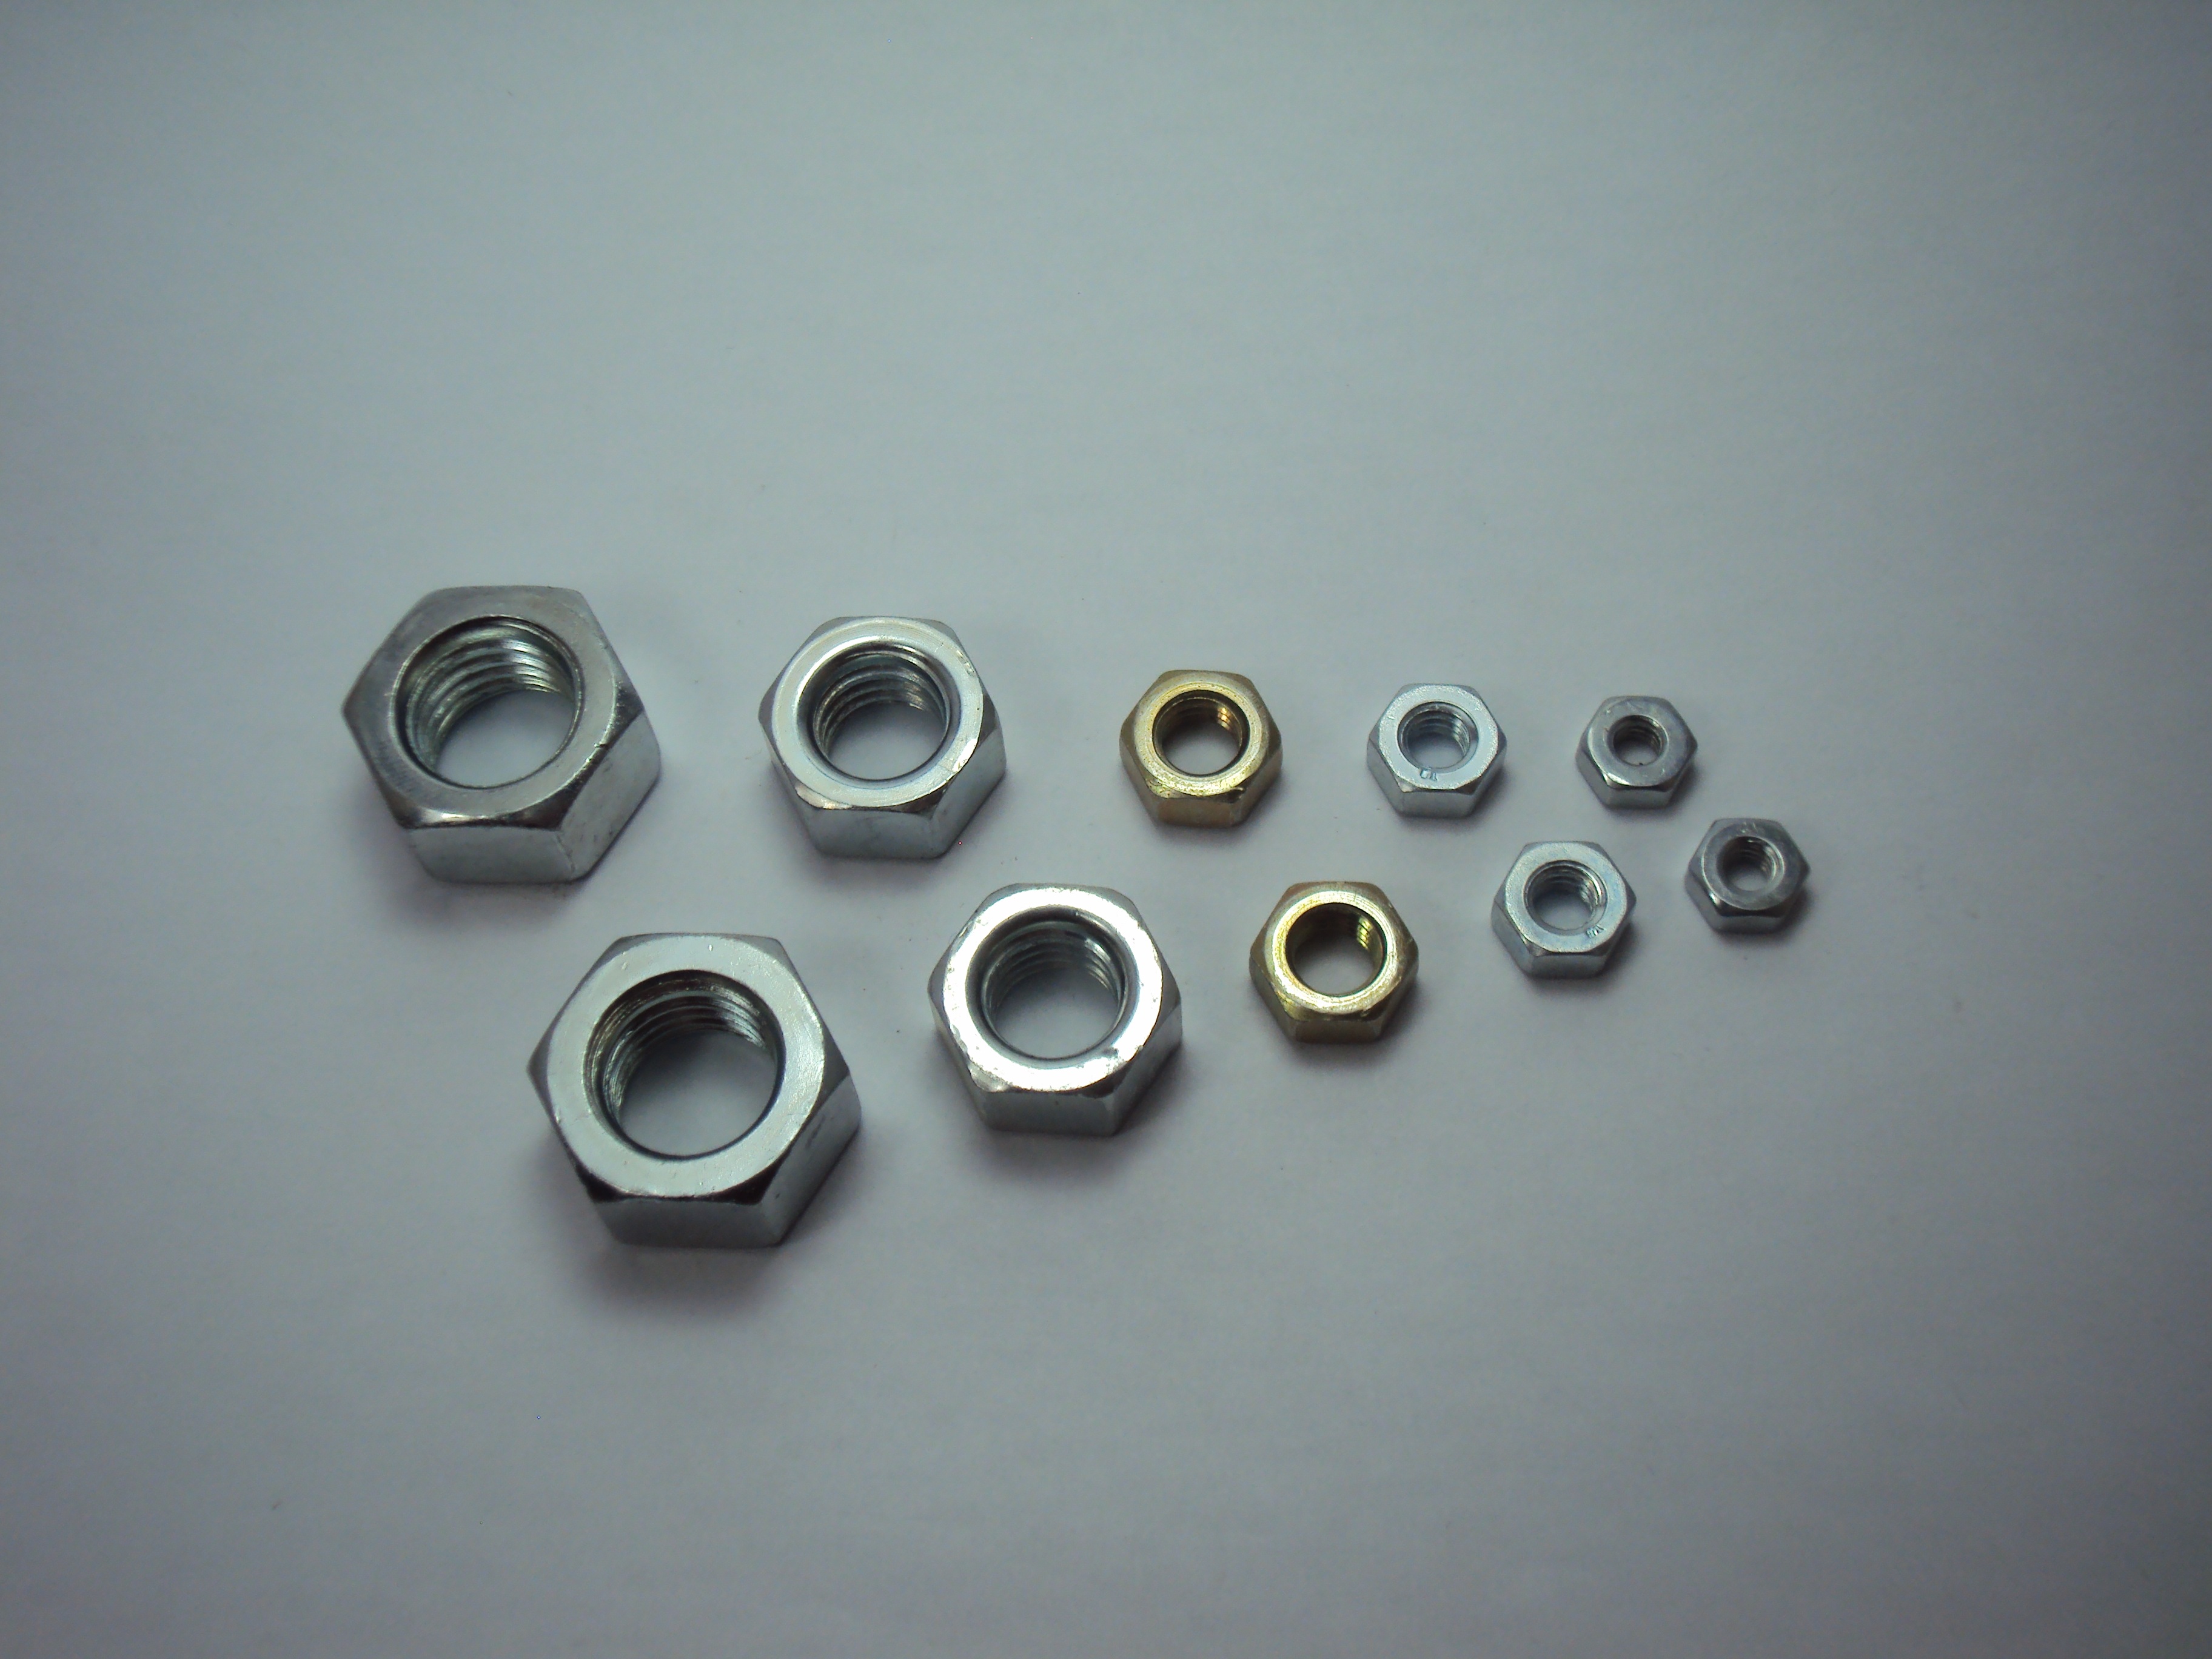
wheel, steel, metal, industrial, industry, nut, circle, product, nuts